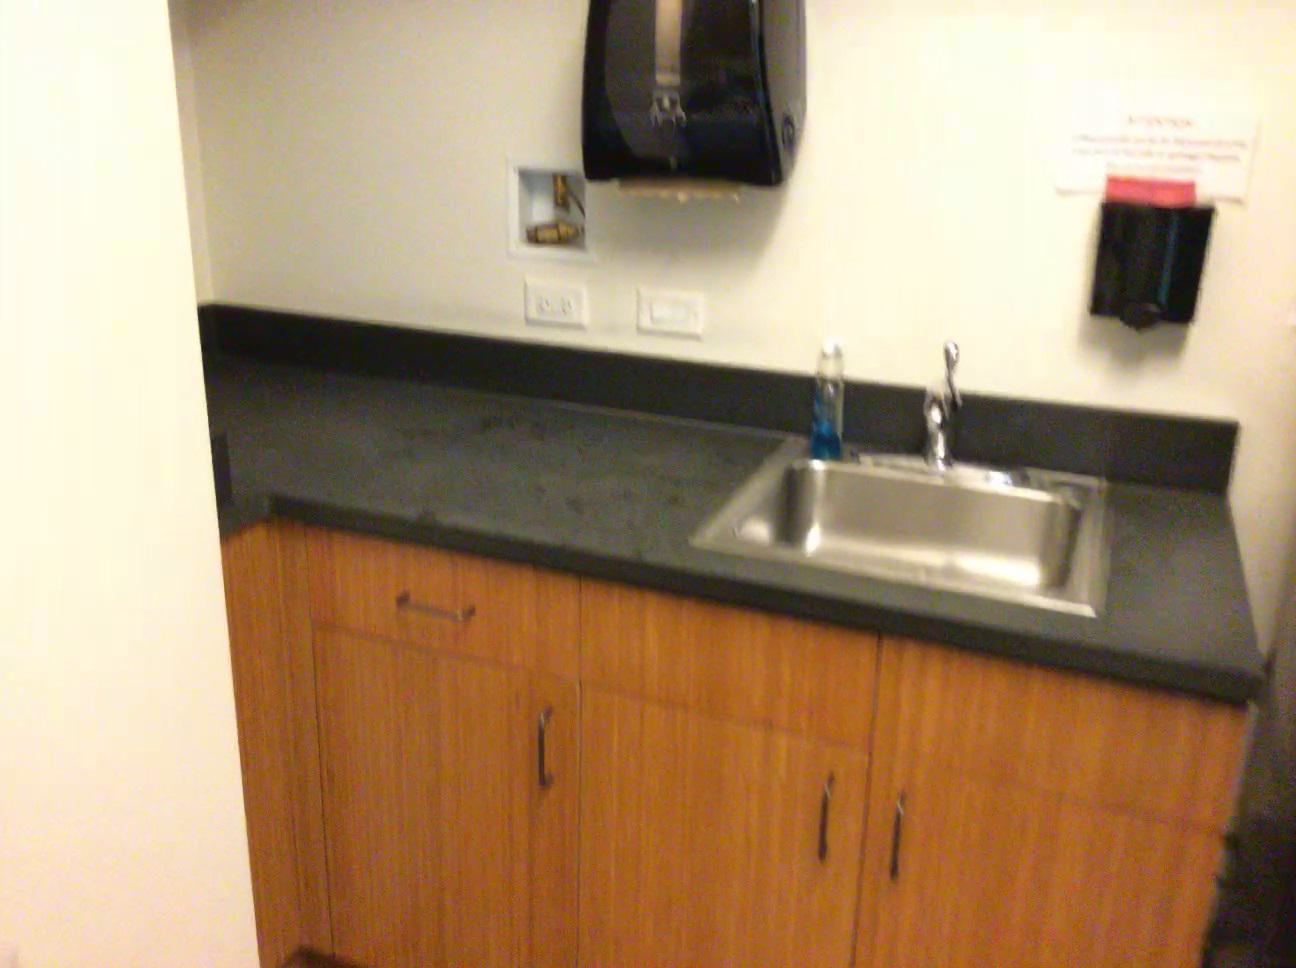
Question: Can the dispenser fit right of the sink from the second object's perspective? Final answer should be yes or no.
Answer: Yes